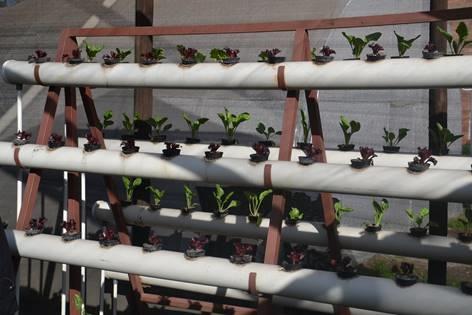
Huu ni mfumo wa kilimo cha [cs]hydroponic[cs] ambapo mimea inakuwa bila udongo. Mimea imepandwa kwenye mabomba meupe yaliyopangwa kwa usawa yakiwa yamepewa na miundo ya mbao. Mfumo huu unaruhusu mimea kukua kwa kutumia maji yenye virutubisho badala ya udongo.